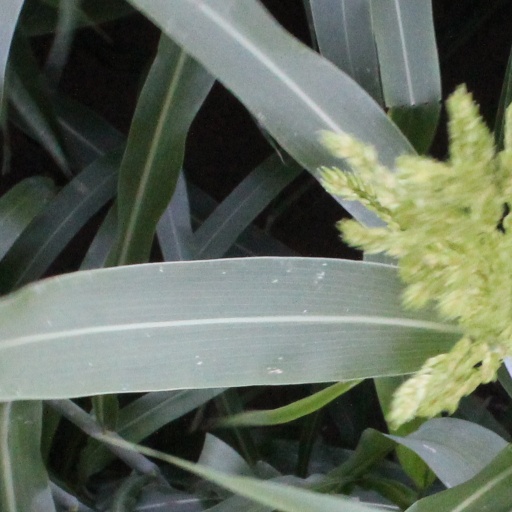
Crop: sorghum